Lucille McVey

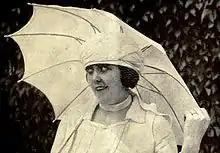
Still from Bunkered (1919)

Their first big success, "Playing Dead" (1915), was a five-reel "human interest drama" based on Richard Harding Davis's book. Sidney Drew directed it and Lucille McVey was credited as screenwriter. Following this success, they became a famous duo applauded by audiences and the industry.